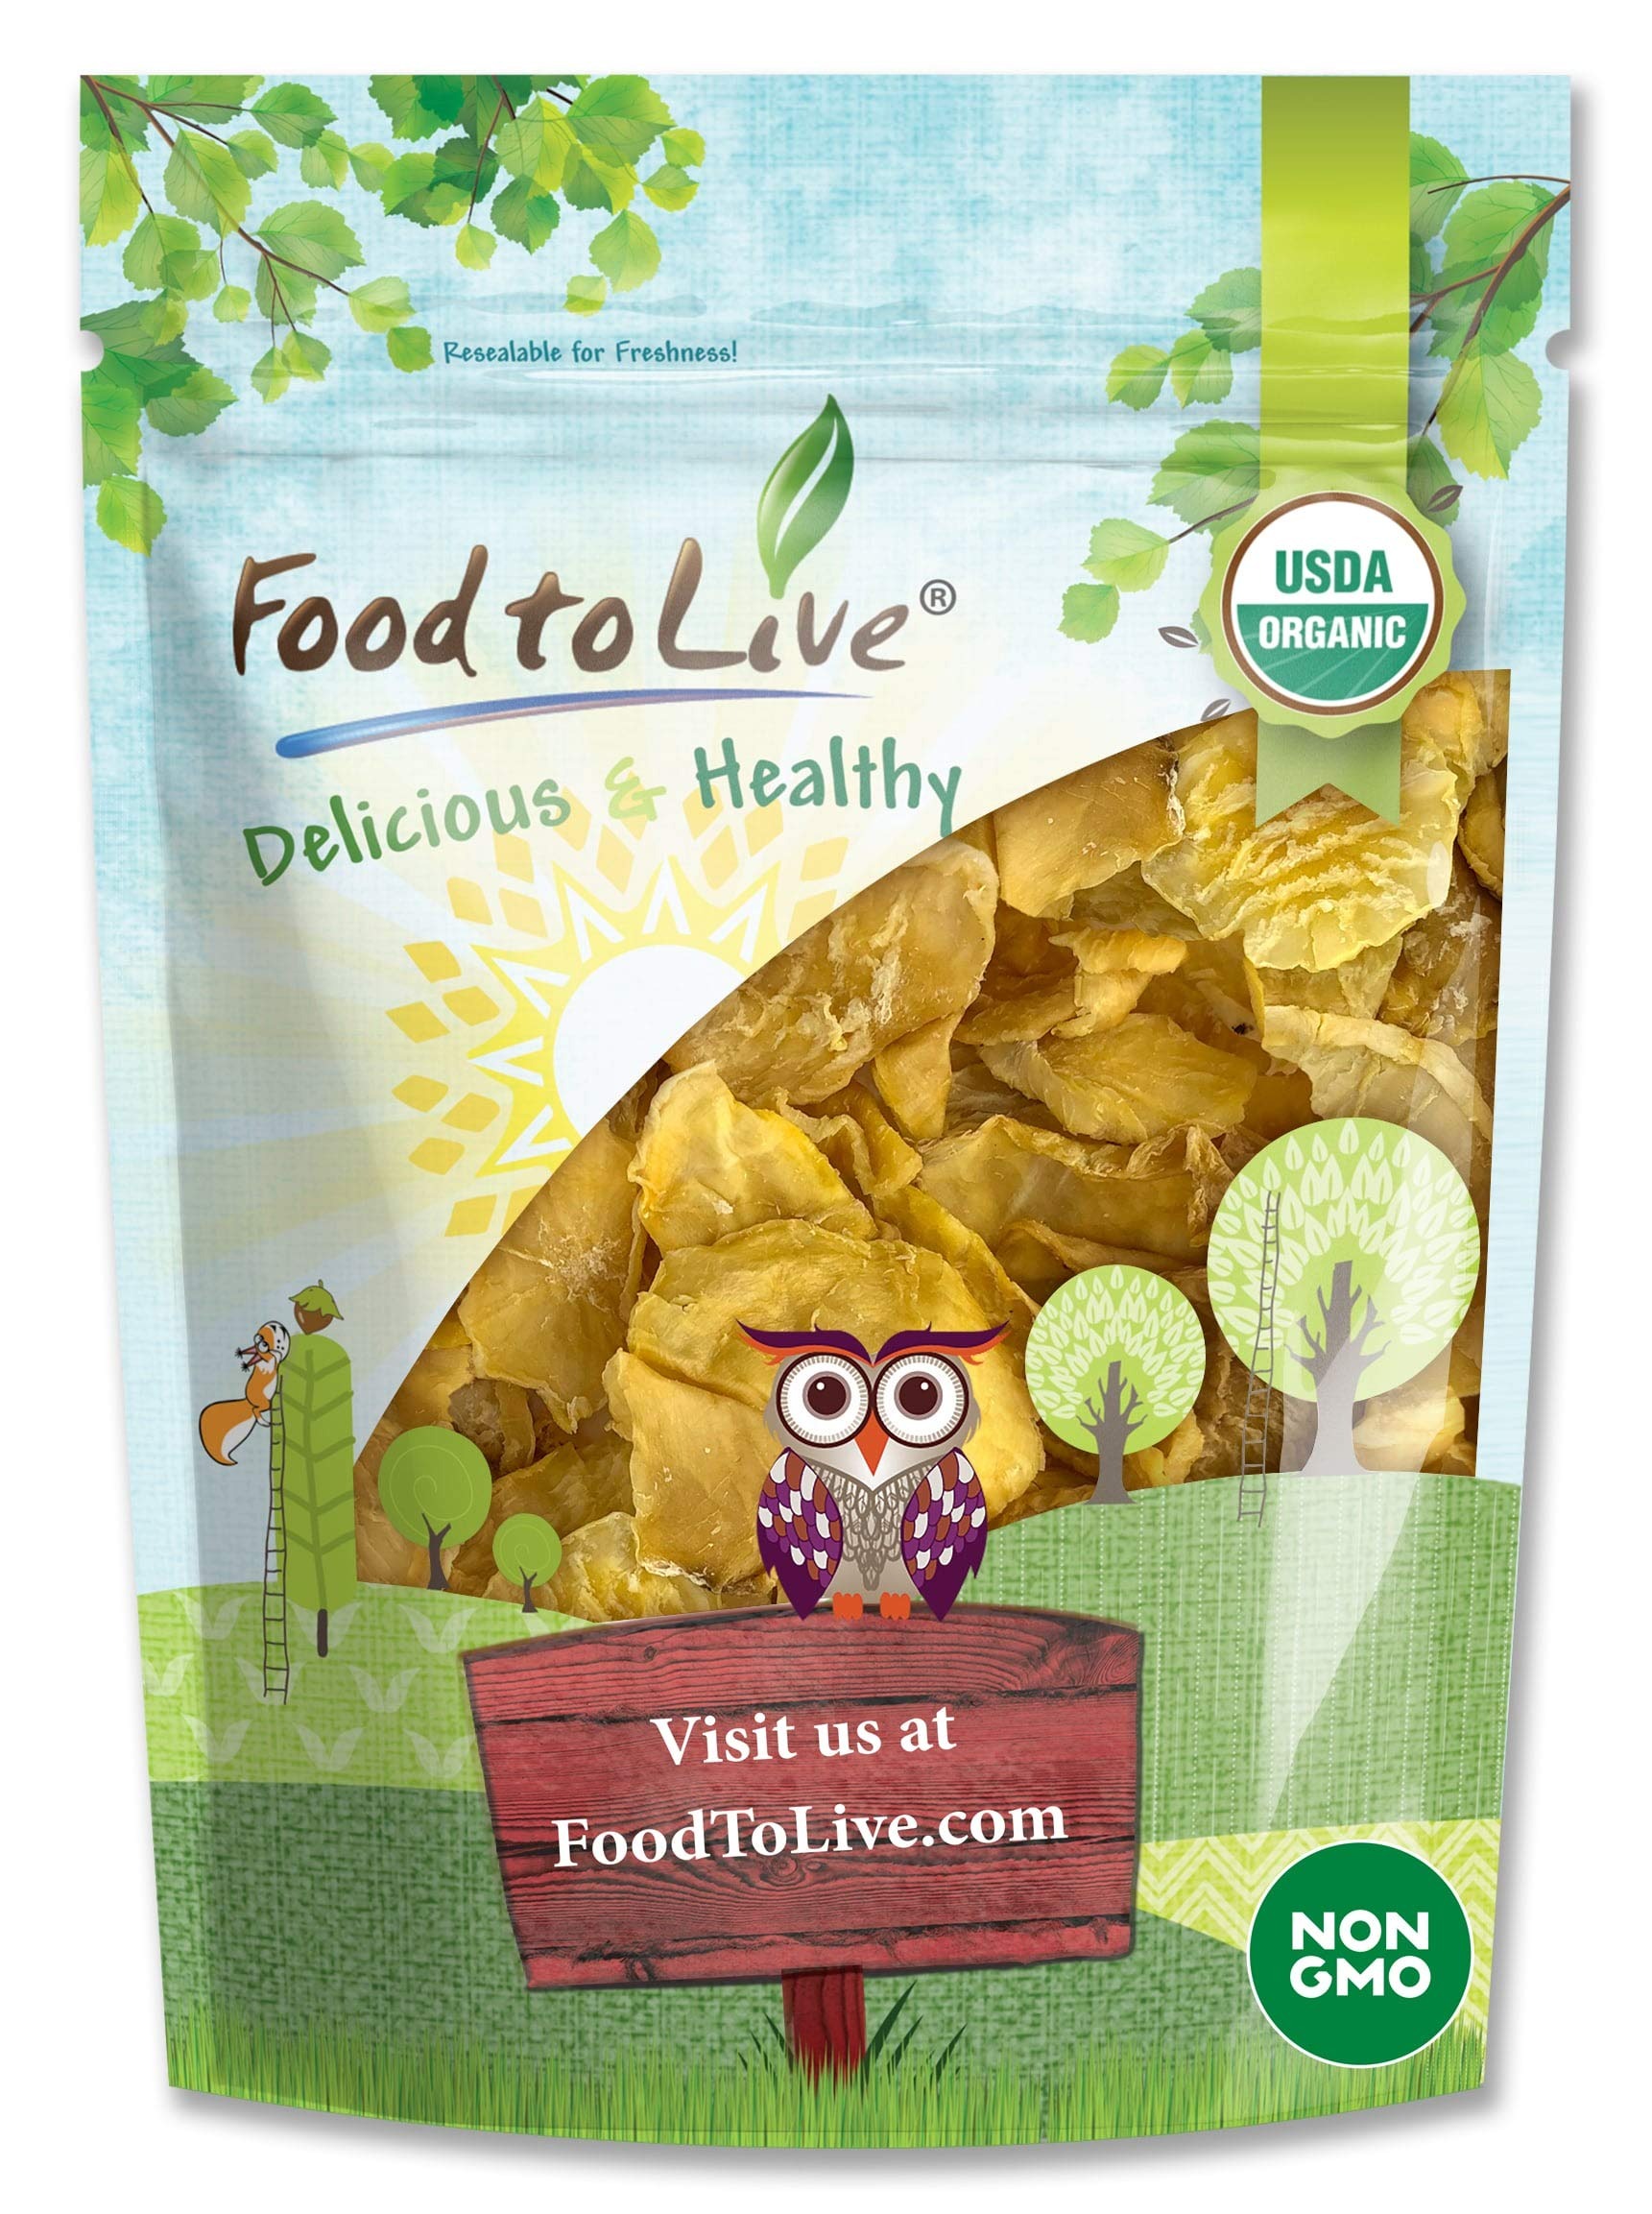
Item Name: Food to Live - Organic Yacon Slices, 4 Ounces - Non-GMO, Raw, Vegan, Kosher, Bulk, High in Vitamin A. Great Snack. Crisp, Sweet-tasting Dried Roots of Peruvian Ground Apple
Bullet Point 1: DELICIOUS PREBIOTIC SNACK: Organic Yacon Slices are a natural prebiotic, which means they boost your wellbeing.
Bullet Point 2: NATURALLY SWEET: Organic Dried Yacon Slices contain fructans, complex natural sugars, including inulin. These are prebiotic, and this sweetness is just so right for you.
Bullet Point 3: A SNACK TO ENJOY ANYTIME: You can eat a few Organic Yacon Root Slices whenever you feel like it contains no fats and gives you energy.
Bullet Point 4: FIBER AND CARBS FOR SATIATION: As Organic Dried Yacon Root Slices are rich in fiber and complex carbs, they make you feel full longer.
Bullet Point 5: NUTRIENT BOOSTER: Remember that yacon roots are a great natural source of vitamin C and calcium.
Value: 4.0
Unit: Ounce

Price: 14.57